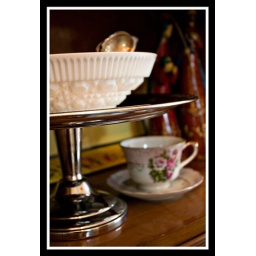
I found the milk glass bowl, the plate stand, and the tea cup and saucer at second had stores in Boone, IA.